Clave (rhythm)

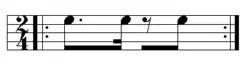
Tresillo

In Cuban popular music, the first three strokes of son clave are also known collectively as "tresillo", a Spanish word meaning triplet i.e. three almost equal beats in the same time as two main beats. However, in the vernacular of Cuban popular music, the term refers to the figure shown here.